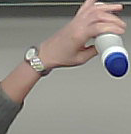
Product: dove_spray